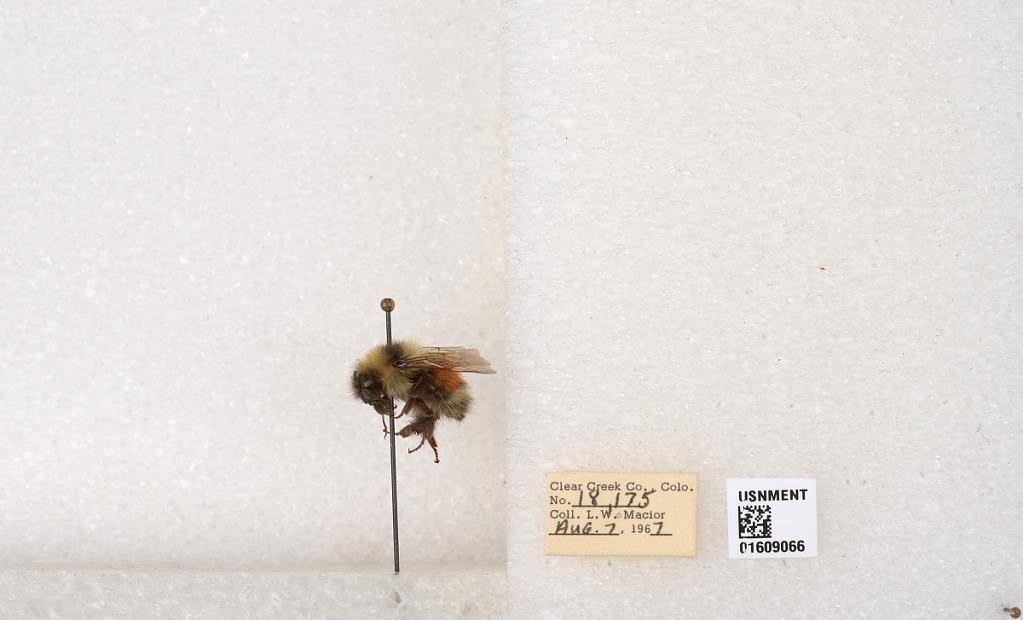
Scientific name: Bombus (Pyrobombus) sylvicola Kirby
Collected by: L. Macior
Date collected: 1967-8-7
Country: United States
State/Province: Colorado
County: Clear Creek
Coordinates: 39.6856, -105.645